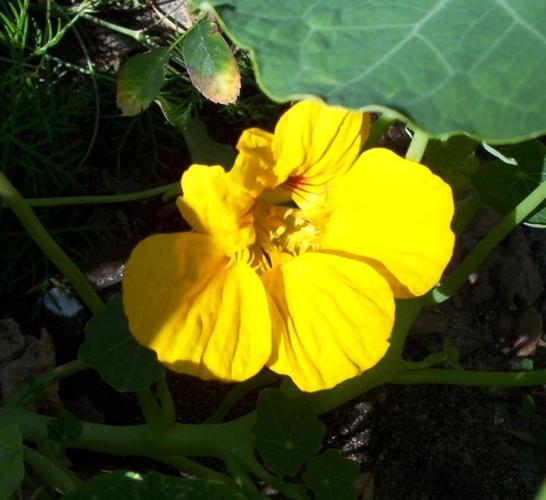
Label: watercress